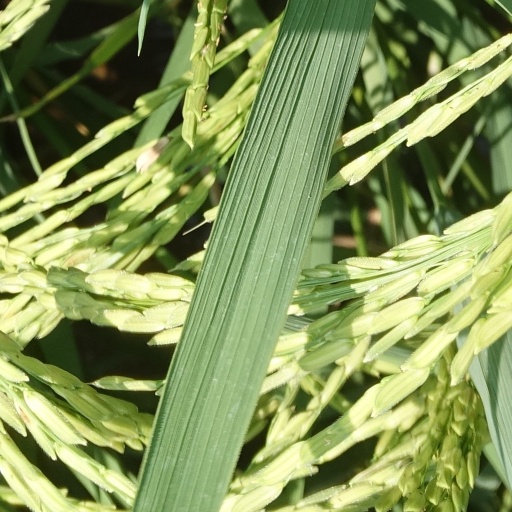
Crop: rice